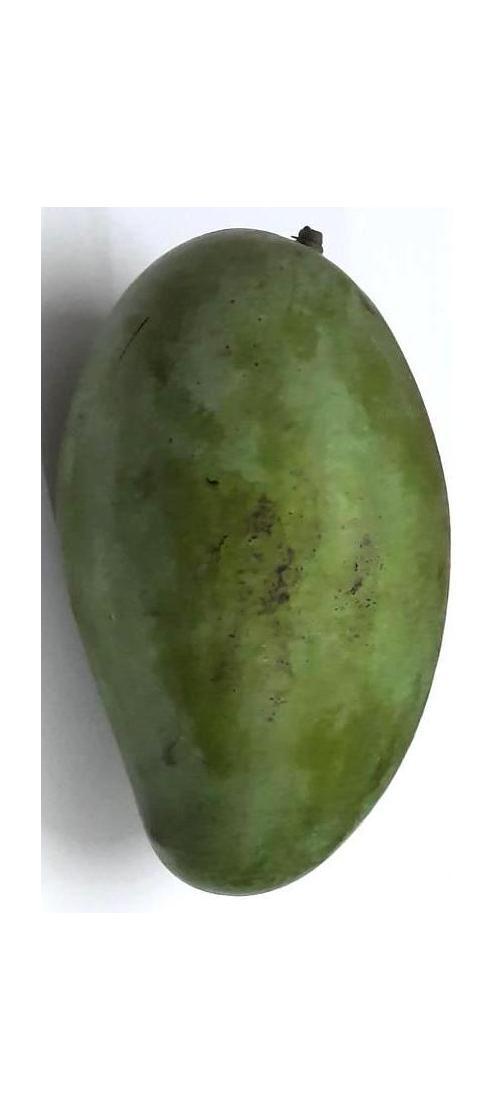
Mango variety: Amrapali